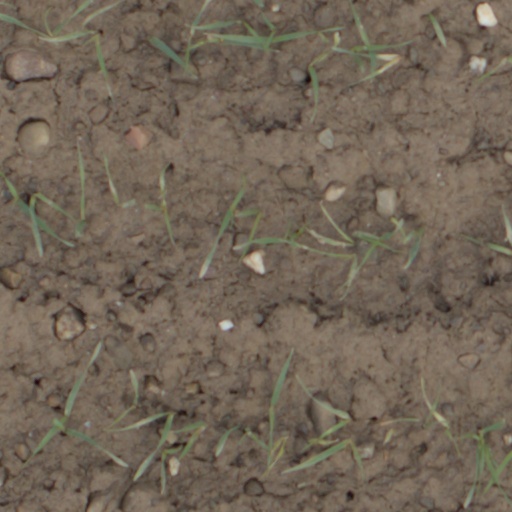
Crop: wheat